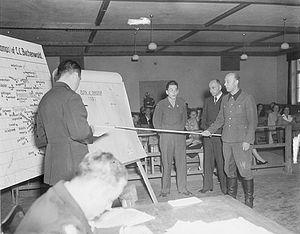
Le procès de Buchenwald est un procès de criminels de guerre conduit par l'armée des États-Unis dans la zone d'occupation américaine au tribunal militaire de Dachau. Le procès se déroula du 11 avril au 14 août 1947 dans l'ancien camp de concentration de Dachau, transformé fin avril 1945 en camp d'internement.